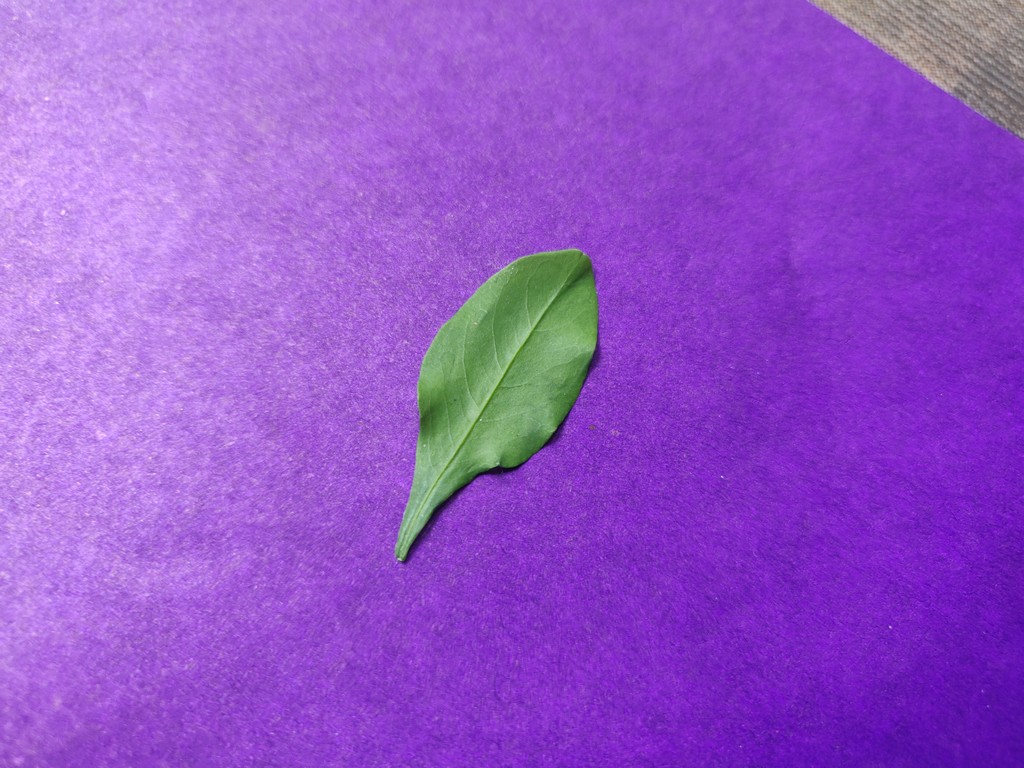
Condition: Healthy
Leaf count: single
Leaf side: front